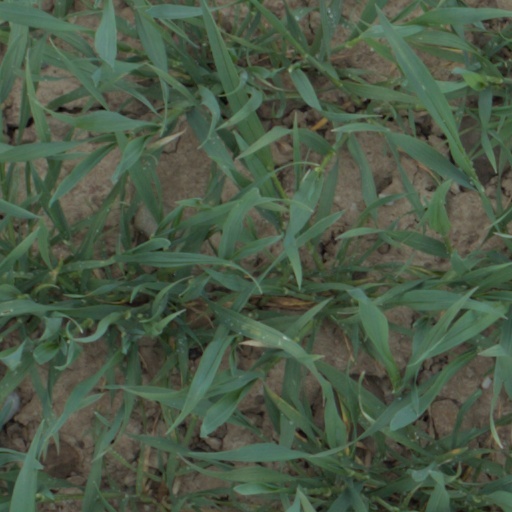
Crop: wheat